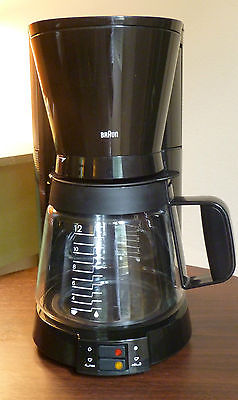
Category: coffee maker